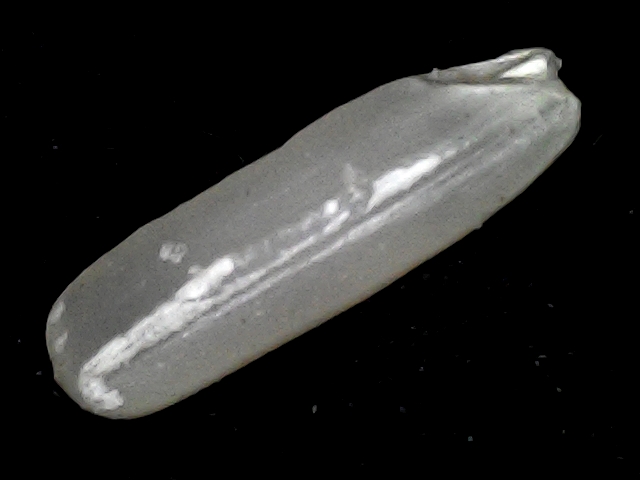
Rice variety: BD87